Sacaba massacre

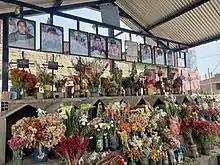
Memorial created for the victims of the Sacaba massacre.

Following the massacre, on 16 November district attorneys in Cochabamba opened four investigations. One for homicide, one for serious injuries, and two criminal investigations directed at protesters. The investigations against protesters were closed shortly thereafter on 5 February 2020 due to lack of evidence. The remaining two cases were merged into one focusing on the violence of the massacre led by Prosecutor Richard Villaca. However, witnesses have reported that State forces destroyed evidence of the massacre from picking up bullet casings to impeding access to autopsies or providing incomplete information. There has also been significant witness intimidation.